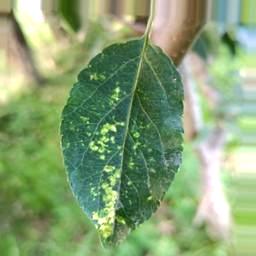
Label: Apple_Mosaic